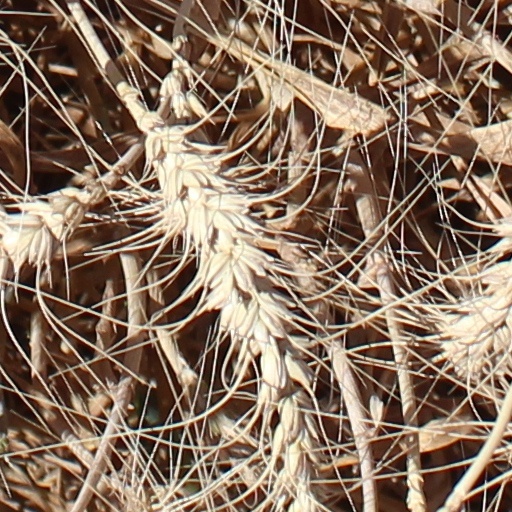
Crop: wheat